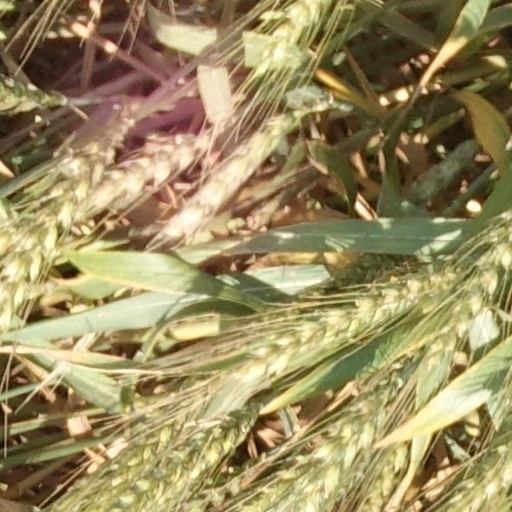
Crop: wheat